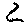
Label: 2